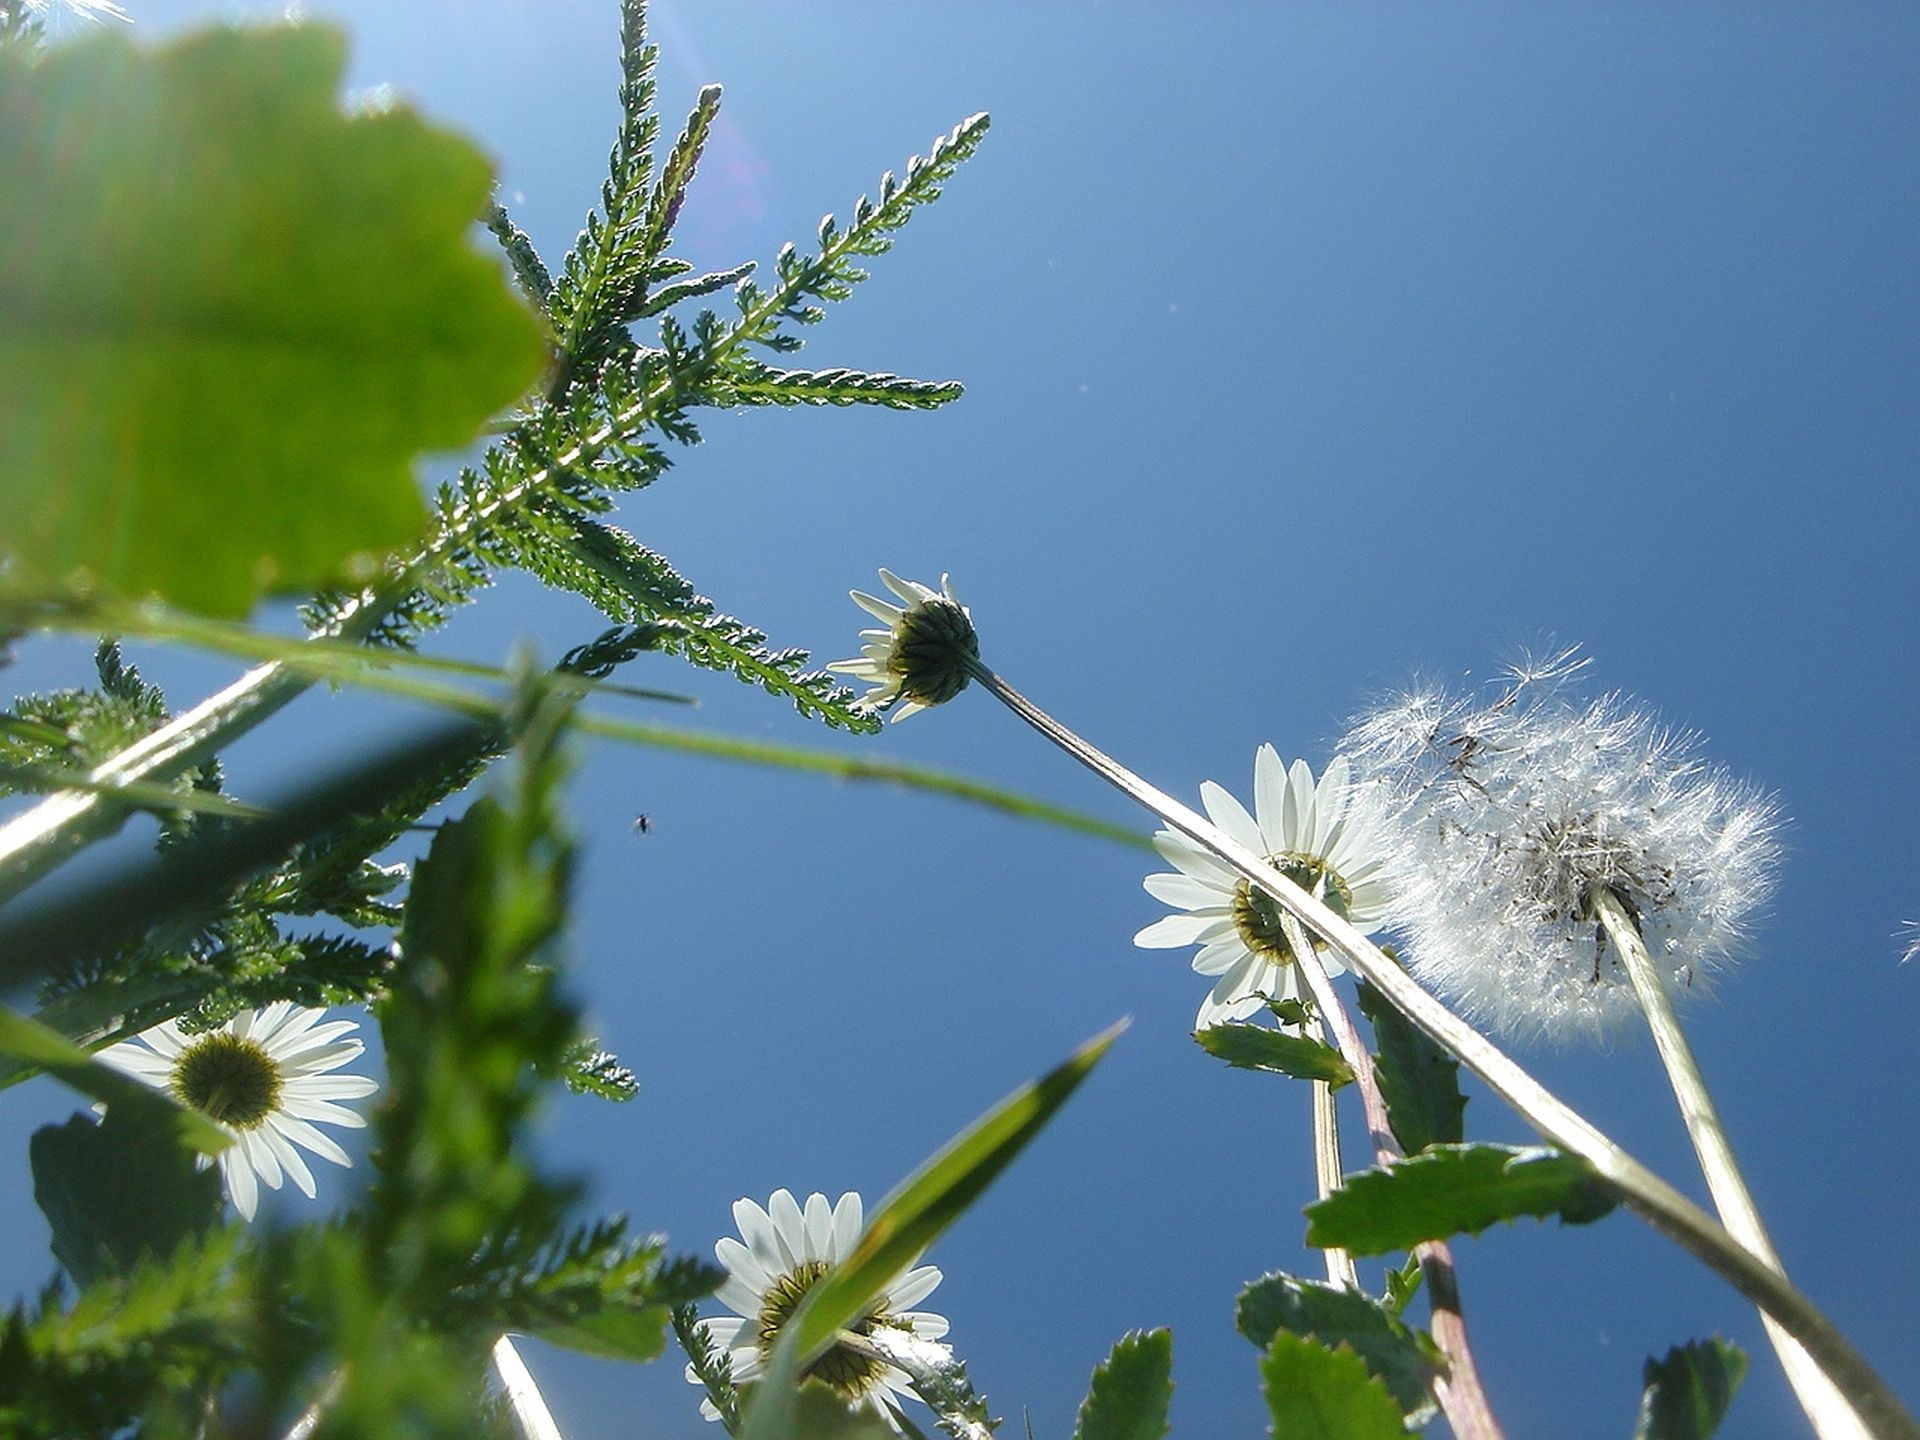
tree, nature, grass, branch, blossom, plant, meadow, flower, summer, green, produce, botany, flora, wildflower, macro photography, flowering plant, daisy family, grass family, plant stem, land plant